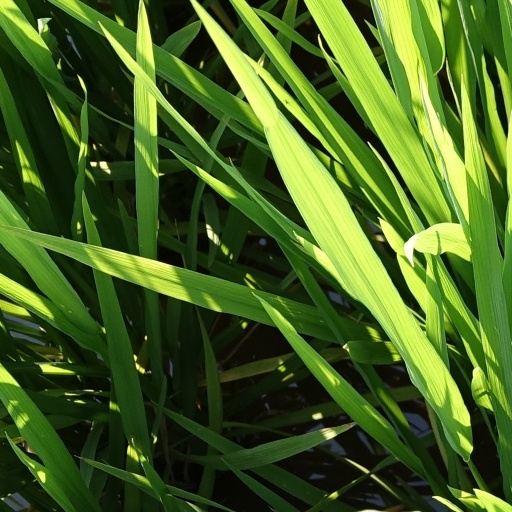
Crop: rice